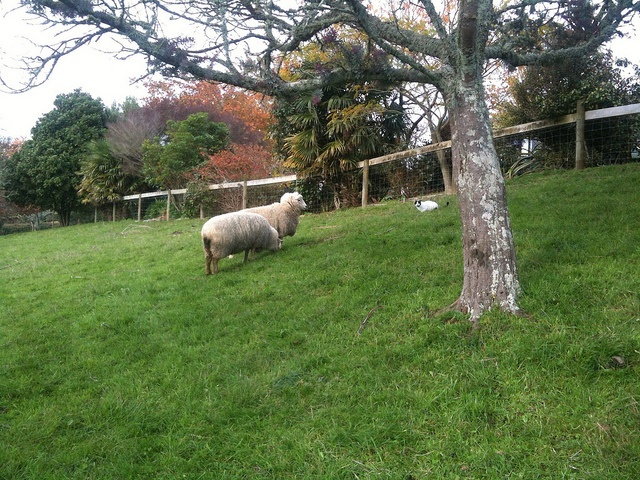
The sheep are eating the grass in the field.
A sheep standing on top of a grass covered hillside.
A cat is watching two sheep graze under a tree.
a sheep is walking around near a tree
two sheep sitting on a hill next to a fence